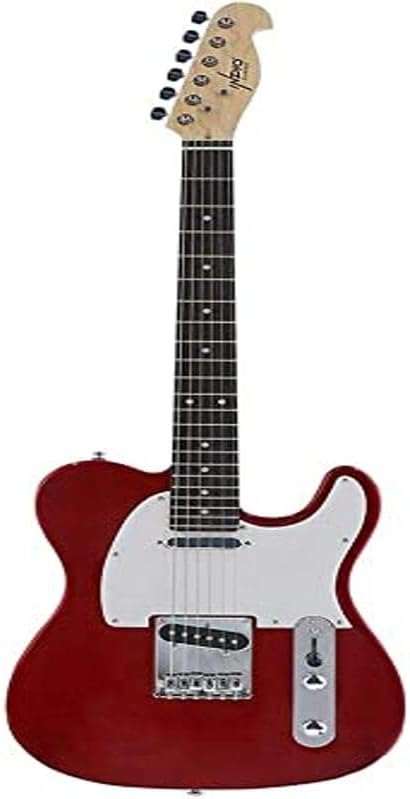
Monoprice 6 String Solid-Body Electric Guitar, Right (625902)
Category: Musical Instruments
Music is fun. Music is exciting. Music helps children grow and makes them smarter. Practicing the guitar can be less than fun sometimes. This notion is amplified (see what we did there) when you are constantly fighting the instrument. Our Indio Retro Classic Electric Guitars remove the barriers that make kids want to quit. Available in your choice of several finishes and styles, our Indio Retro Classic Electric Guitars offer great tone at an amazing value. Playability, sound, and build quality is all that matters. This is a great guitar, built for musicians, but priced right for beginners. Whether you're just getting started on guitar or need a good second instrument as a backup or for use with alternate tunings, the Indio Retro Classic is a solid instrument. The included gig bag ensures that your Indio Retro Classic Electric Guitar is protected from the dings and scratches that accumulate from travel.
Features: Easy to Play: Indio Retro Classic Electric Guitars are perfect for beginners or for players that need a practice, backup, or travel axe. They feature easy-to-play, "fast" satin necks and quiet, full sounding pickups. | Industry Standard Features: Indio Retro Classic Electric Guitars boast industry standard features and sizes, just like the major brand guitar companies, but at a fraction of the price. The Retro Classic has the standard 22 frets, 25.5in scale, and 9.5in radius. | Make it Your Own: Change the pickups or change the pots to make this Indio guitar your own. The large open cavity allows for complete customization. It is a great way to experiment with tone and after market hardware, without risking your primary piece. | Included Gig Bag: All Indio Retro Classic Electric Guitar ship with a protective Gig Bag to defend your axe against dings and scratches as you travel. | Great guitar, built for musicians, right for beginners.